Islamic Courts Union

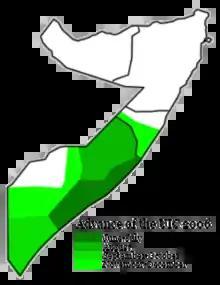
Advance of the Islamic Courts offensive

After taking control of Mogadishu, the ICU revived 16 previously defunct police stations, deploying nearly 600 personnel and dozens of vehicles to bolster law enforcement. This led to a sharp drop in banditry within days, as thieves avoided areas patrolled by court forces. Community reintegration programs were offered to former militiamen, and formal military and police training was introduced to restructure the security wing. Training camps were established that offered rehabilitation and Islamic education to former members of warlord militias. The open possession of firearms was banned unless registered with a court, and foreign visitors were required to provide two weeks' notice for security purposes. Various Sufi tariqas and non-Sufi organizations affiliated with the ICU began hiring and training bailiffs and police officers. The ICU also created a coast guard, effectively ending pirate activity through aggressive anti-piracy operations. According to court officials, the ICU sent large contingents of troops to central Somalia to target piracy. In one notable incident, after pirates hijacked a ship and demanded a $1,000,000 ransom, ICU forces recaptured the vessel following a gun battle, deploying dozens of fighters via speedboats.